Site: brandenburg
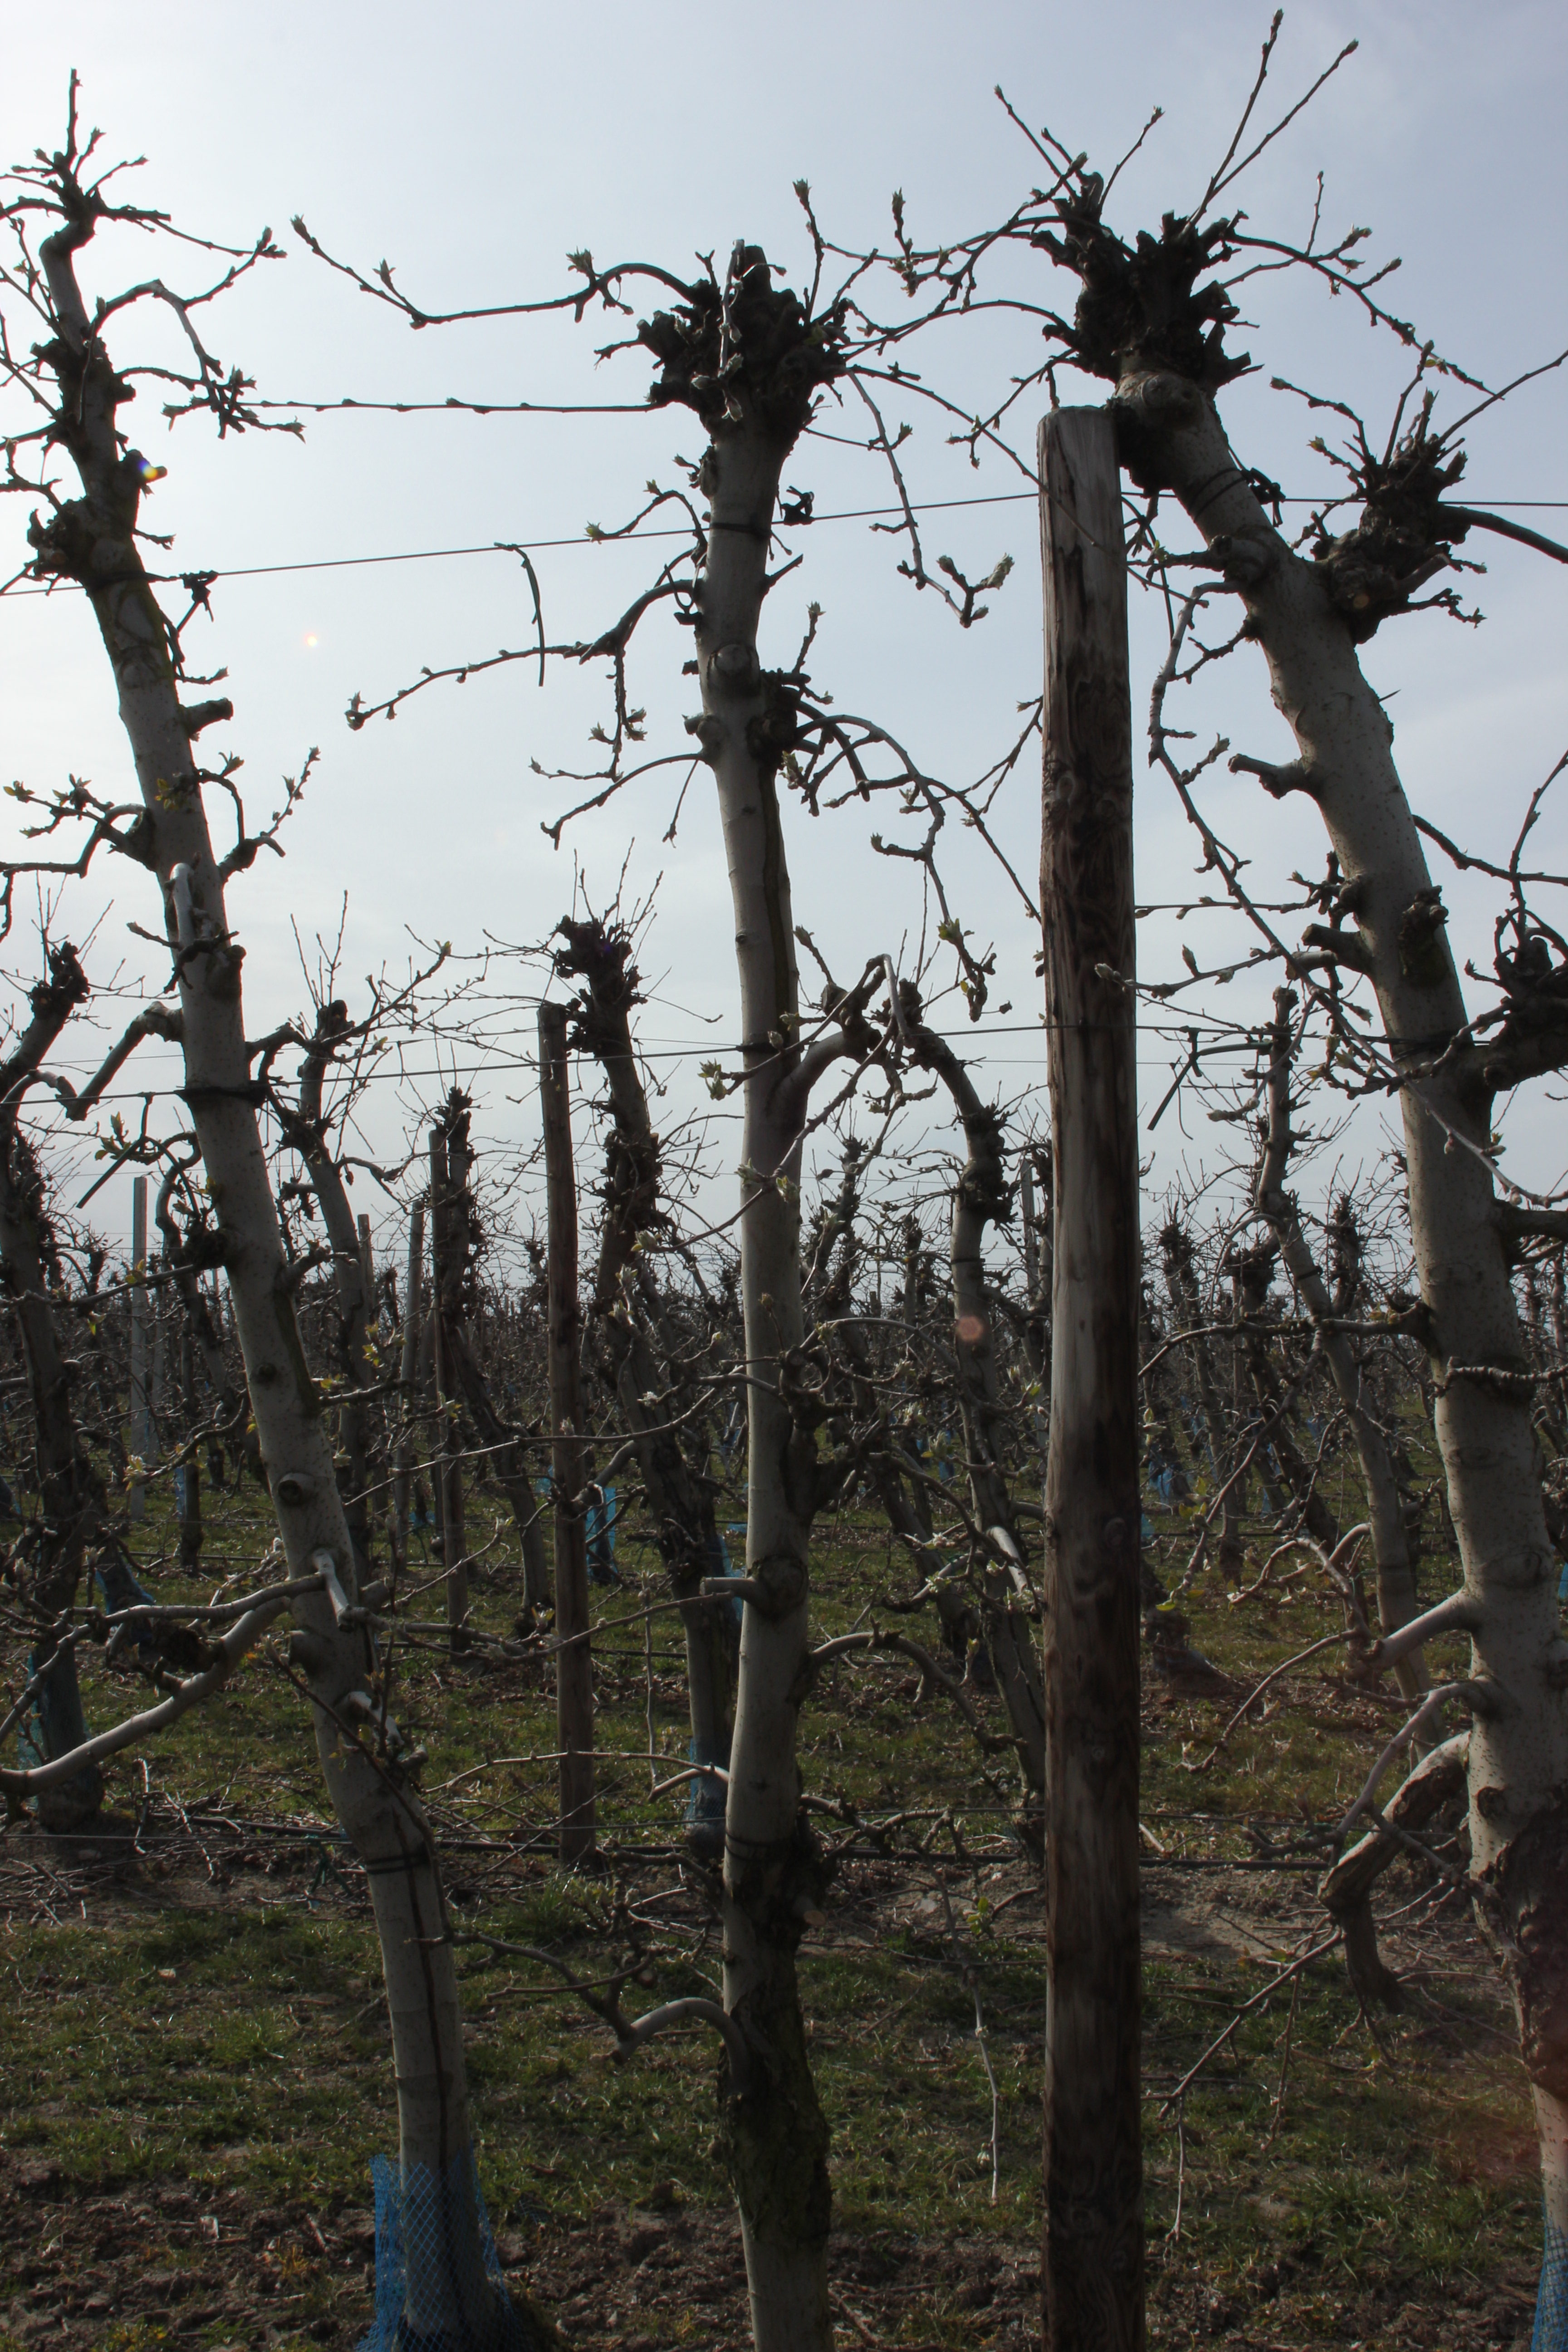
Growth stage (BBCH 54): Inflorescence emergence